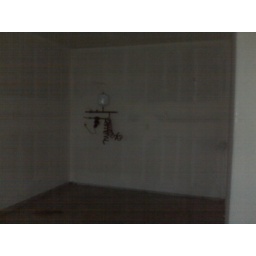
where water system tank should be in garage. not like the other one we saw withi it in the bedroom